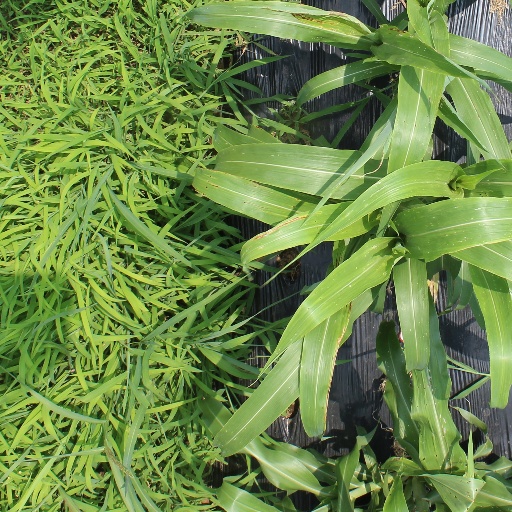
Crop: sorghum